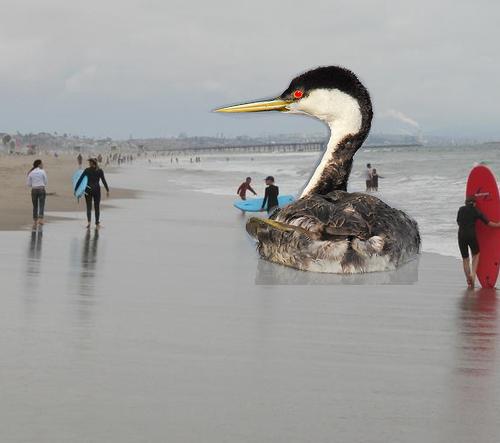
Bird species: Western_Grebe
Bird type: waterbird
Background: water